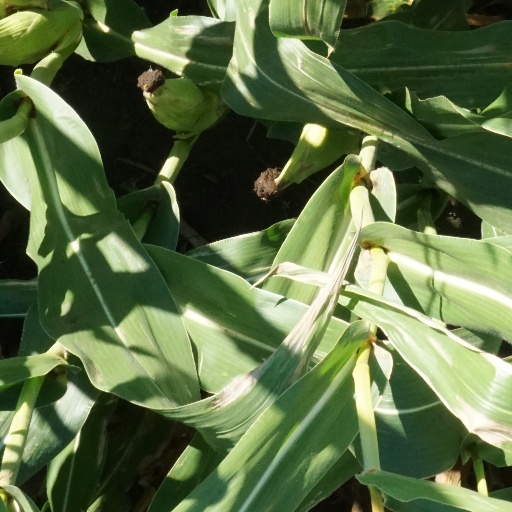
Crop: maize; corn